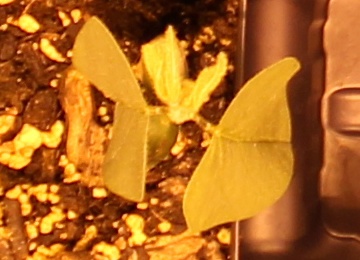
Label: Soybean